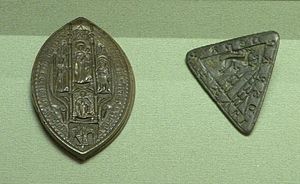
Matrice
Stempel (Matrice) af bronze til fremstilling af segl.
En matrice er en støbeform med et fordybet mønster der ved stempling eller presning afgives i for eksempel et metal- eller plasticmateriale.